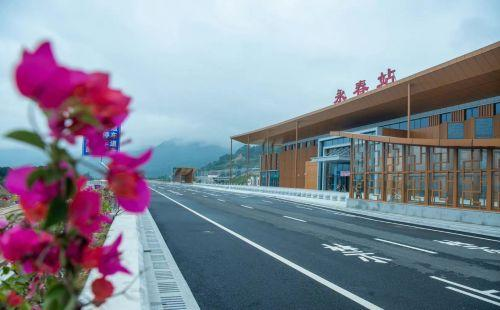
地标名称：永春站
所在城市：泉州市·永春县